Gortyn code

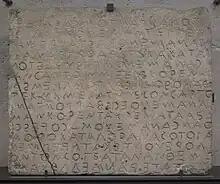
Fragment of the Gortyn Code in the Louvre, concerning the inheritance rights of adopted children.

The code devotes a great deal of attention to the allocation and management of property. Although the husband manages the majority of the family property, the wife's property is still delineated. If the wife dies, the husband becomes the trustee to her property and may take no action on it without the consent of her children. In the case of remarriage, the first wife's property immediately comes into her children's possession. If the wife dies childless, her property reverts to her blood relatives.